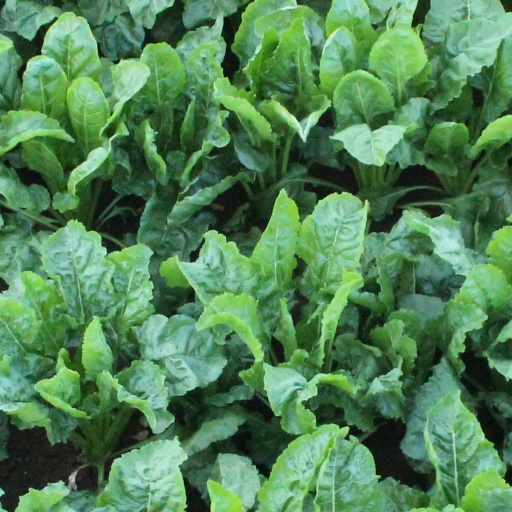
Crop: sugar beet